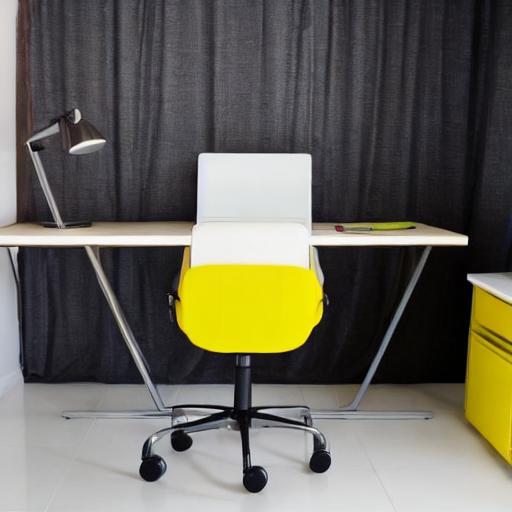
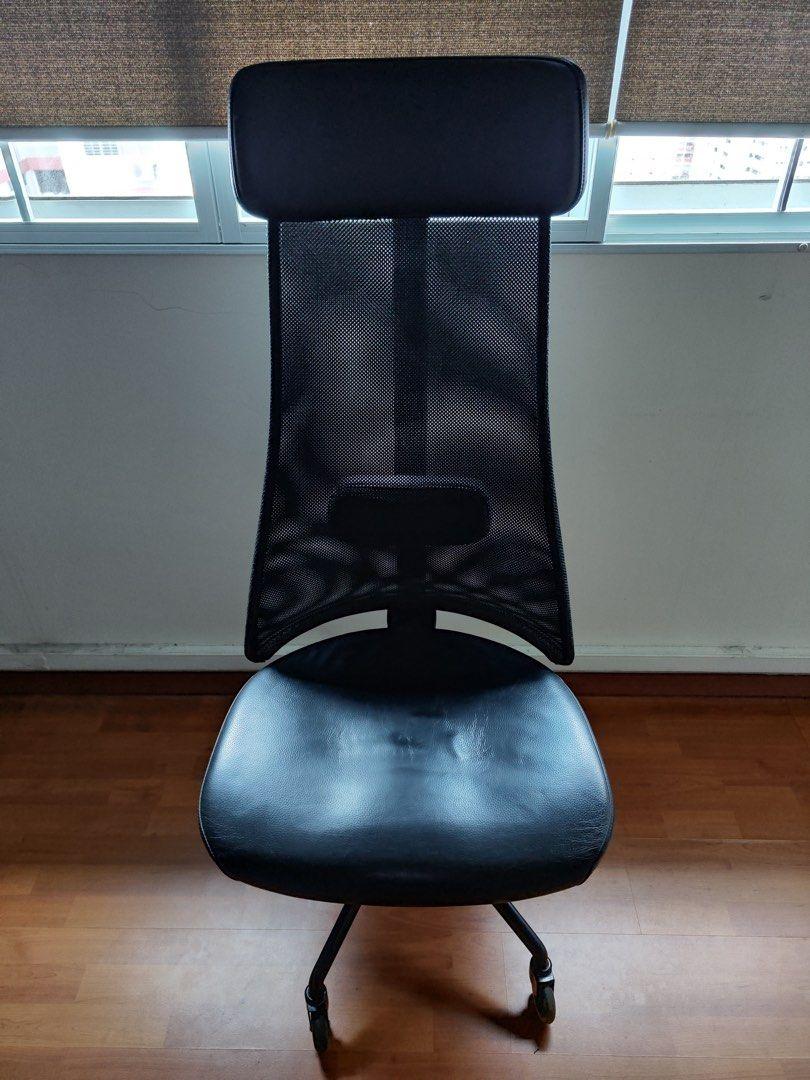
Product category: items_chair
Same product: no